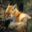
Label: fox